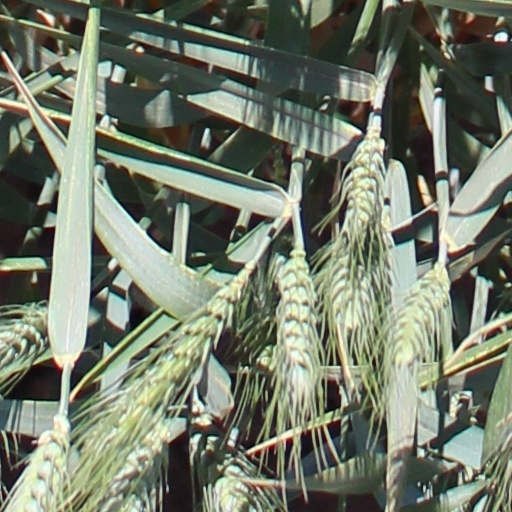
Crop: wheat